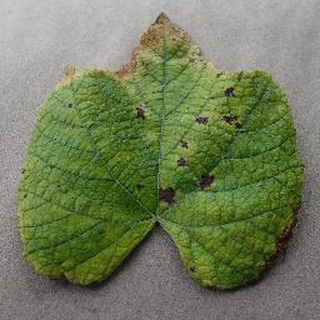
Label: grape_leaf_blight